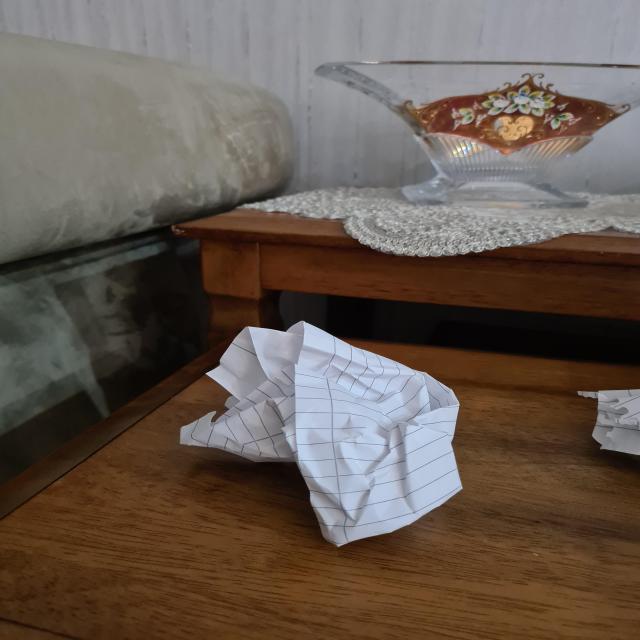
Label: tissues